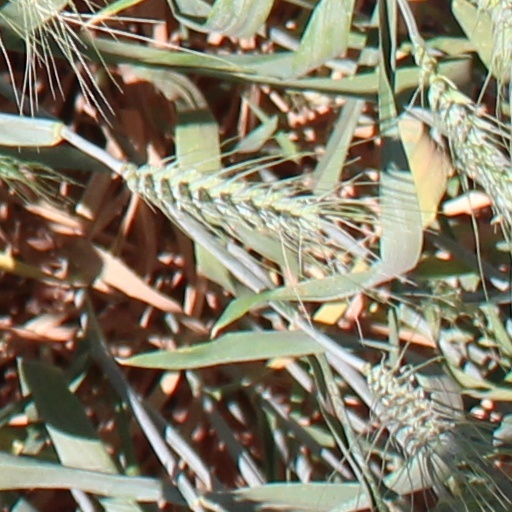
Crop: wheat